Perthshire

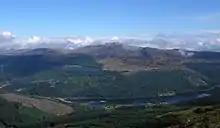
Ben Vorlich rising above Loch Lubnaig

In 1894 parish councils were established for the civil parishes, replacing the previous parochial boards.